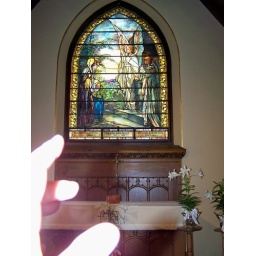
I love this window in the church I attend. The morning sun shines beautifully through the windows.